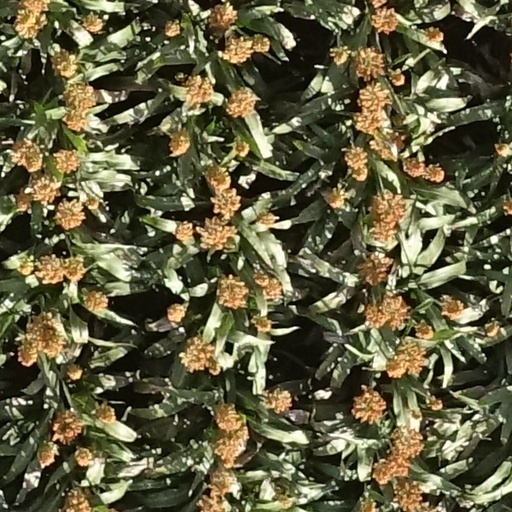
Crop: sorghum